Tanks in the Cold War

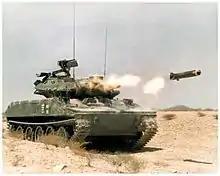
XM551 Sheridan

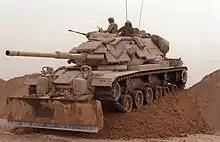
Marines from Company D, 2nd Tank Battalion, drive their M60A1 main battle tank during a breach exercise in Operation Desert Storm in 1991. The tank is fitted with reactive armor and an M-9 bulldozer kit.

The plans were laid in the US in the late fifties, for a tank with a 105 mm main gun and a redesigned hull offering better armor protection. The resulting M60 largely resembled the M48 it was based on, but has significant differences.